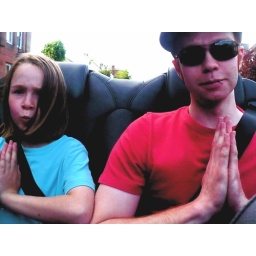
Meditating in a cool car at ludicrous speeds going the wrong way down a one-way street